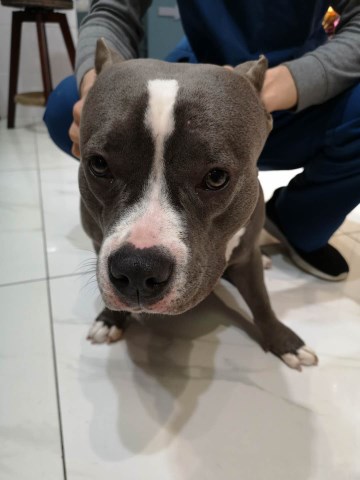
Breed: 1121-n000002-French_bulldog